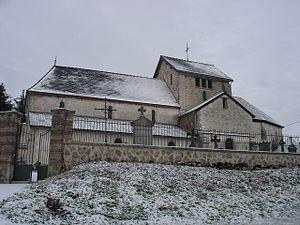
Église Saint Étienne, Lenharrée, Marne, France
Lenharrée est une commune française située dans le département de la Marne en région Grand Est.